Marina Garden Ferry Pier

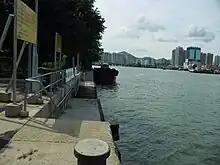
Marina Garden Ferry Pier

Marina Garden Ferry Pier was a ferry pier outside Marina Garden in Tuen Mun south, New Territories, Hong Kong. It is located close to Tuen Mun Ferry Pier and Light Rail Tuen Mun Ferry Pier stop. It provided one ferry route to Tung Chung, Sha Lo Wan and Tai O on Lantau Island, which is operated by Fortune Ferry Company, but the pier was relocated to nearby Tuen Mun Ferry Pier in 2009.